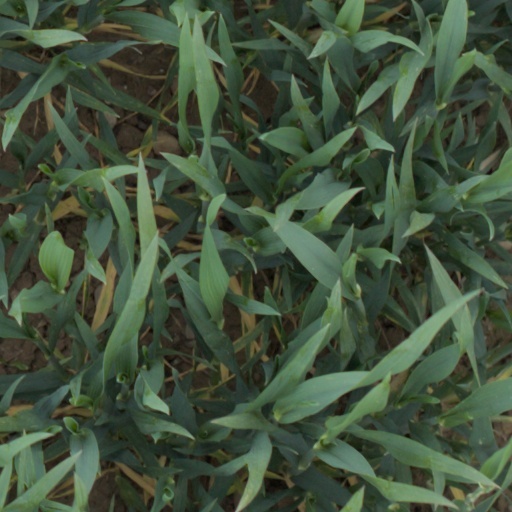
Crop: wheat